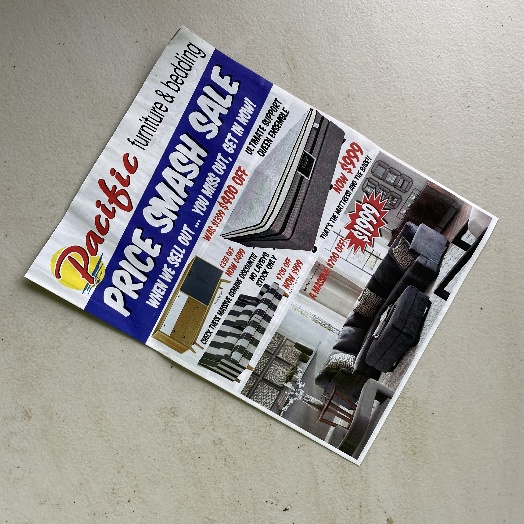
Label: Paper